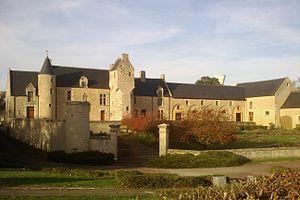
Manoir de Cantepie (XVIIe) aux Veys